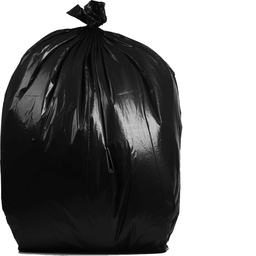
Label: plastic